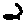
Label: 2